Yangtze Patrol

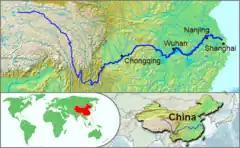
The Yangtze River of China

The Yangtze Patrol, also known as the Yangtze River Patrol Force, Yangtze River Patrol, YangPat, and ComYangPat, was a prolonged naval operation initiated after the Battle of Muddy Flat, from 1854 to 1949 to protect American interests in the Yangtze River's treaty ports. The Yangtze Patrol also patrolled the coastal waters of China where they protected U.S. citizens, their property, and Christian missionaries.